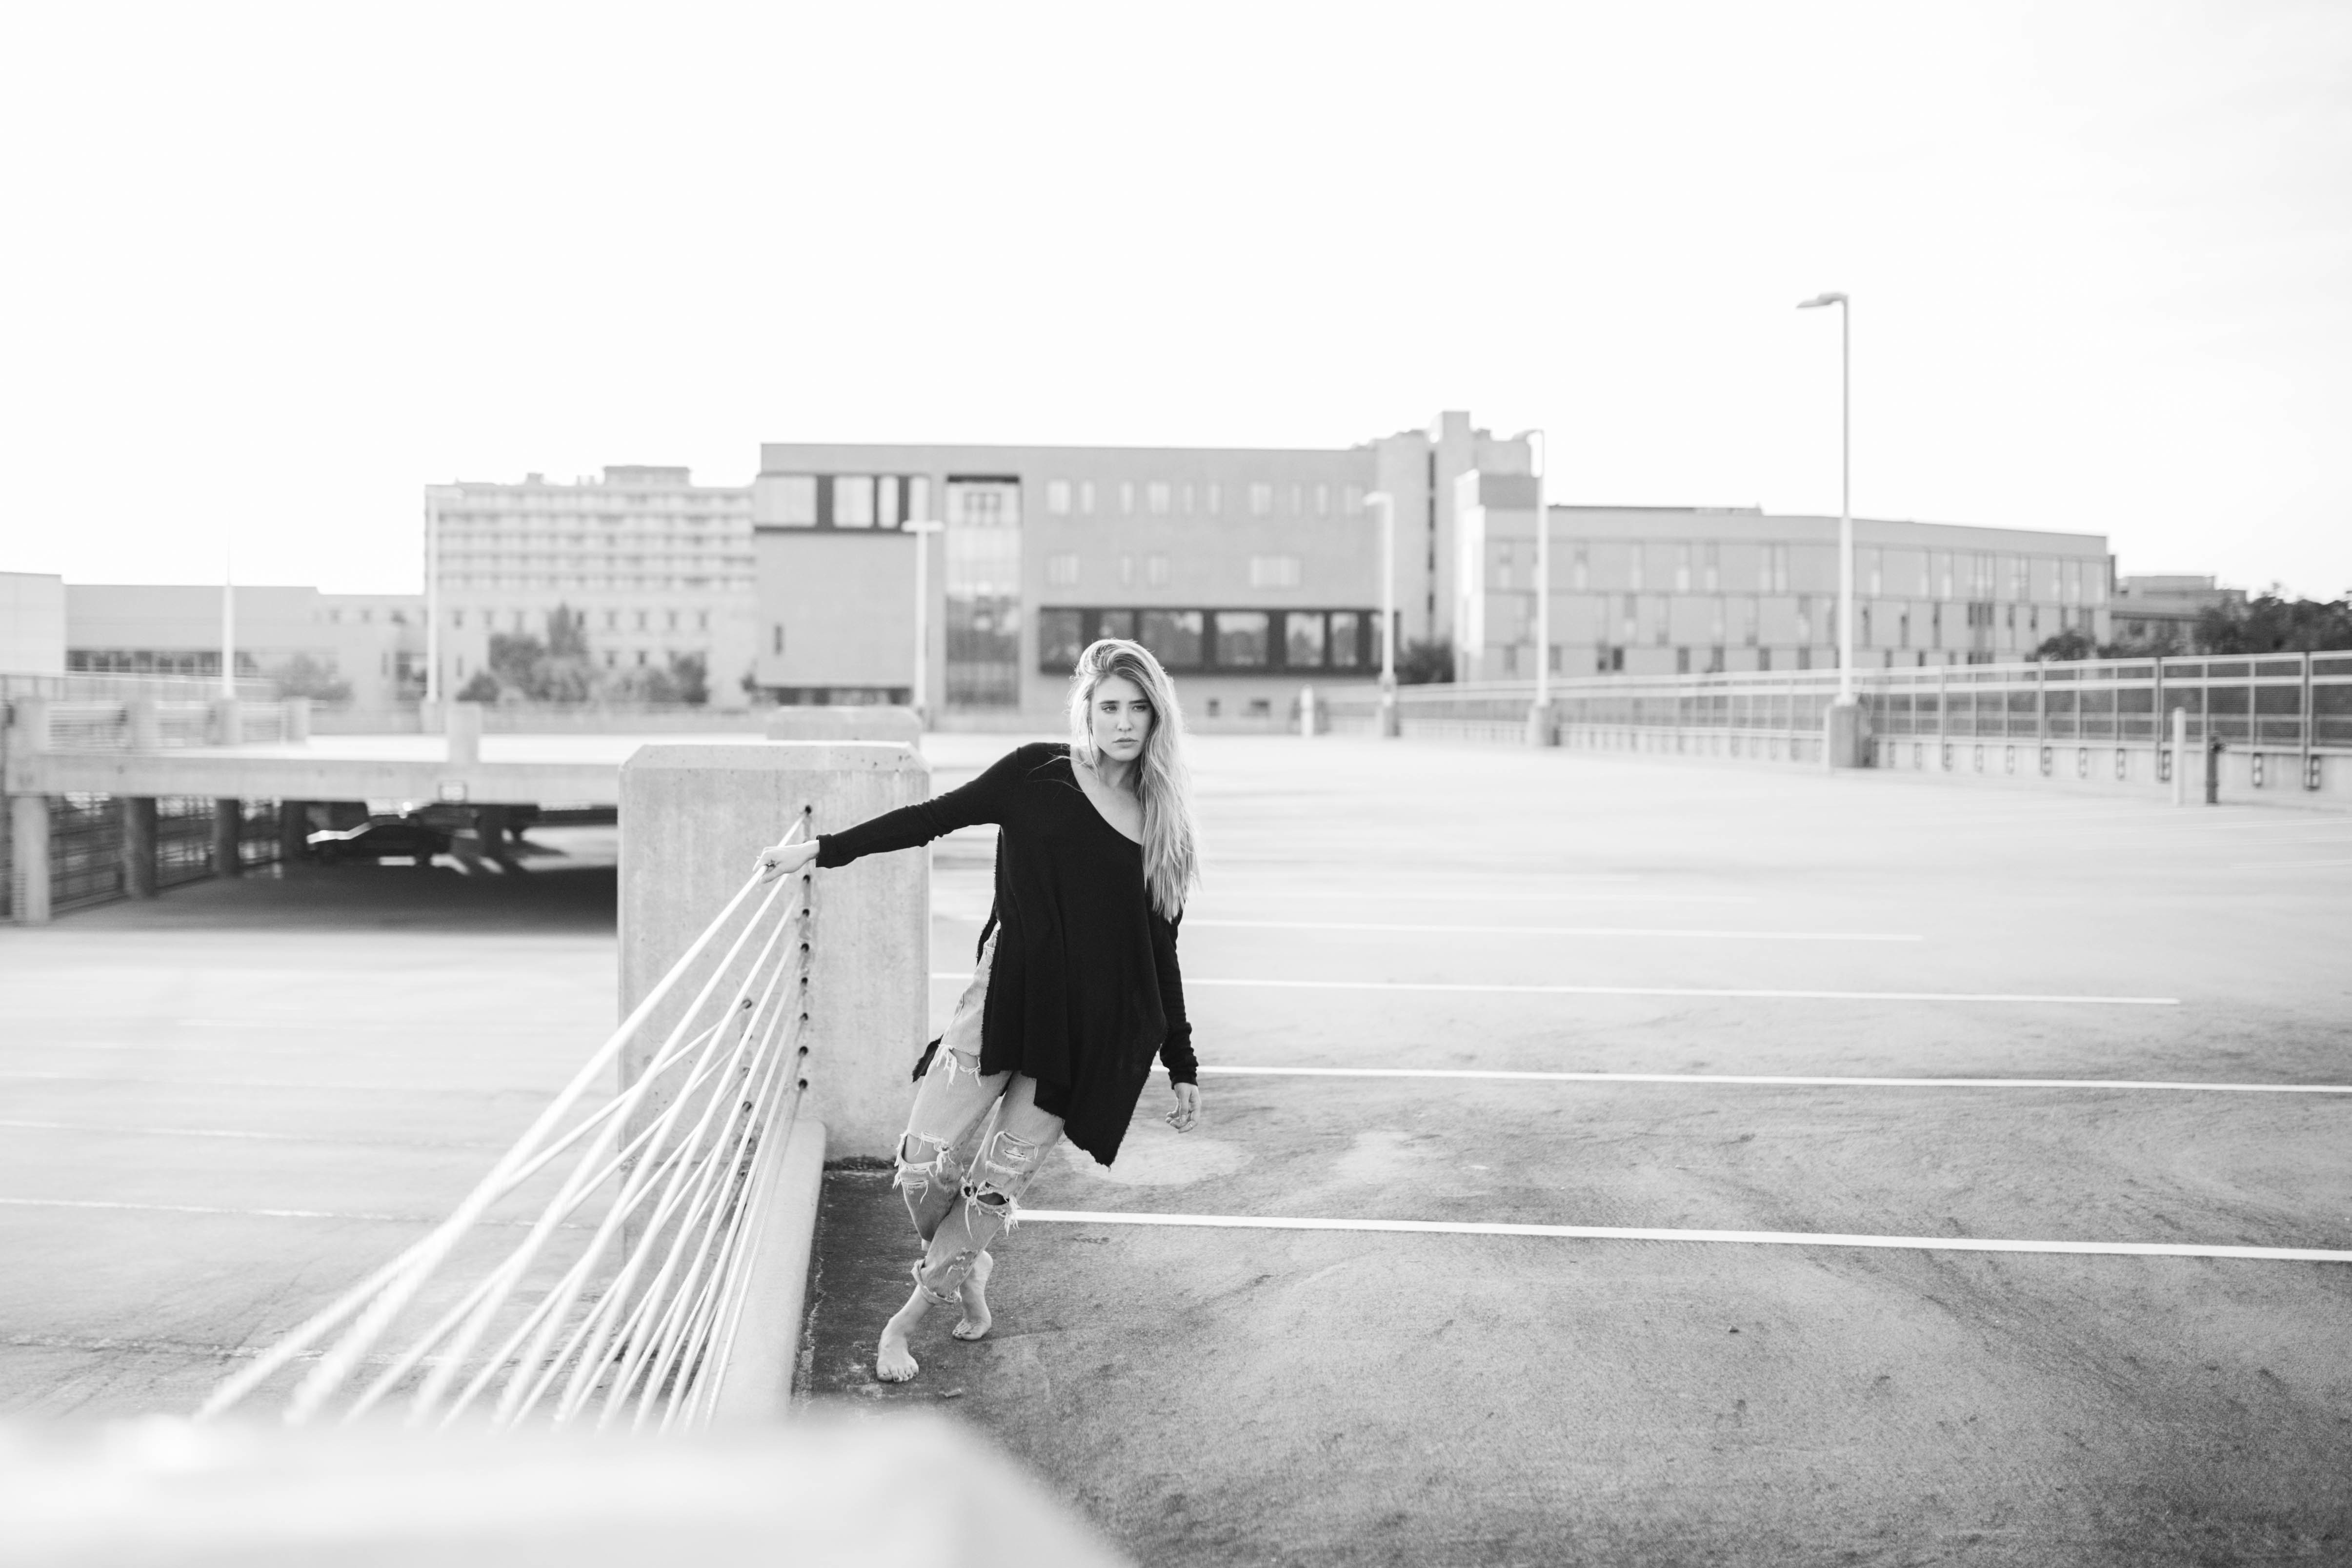
person, winter, black and white, girl, woman, white, photography, cute, female, young, fashion, black, monochrome, lifestyle, blonde, posing, photograph, casual, monochrome photography, teenage girl, ourdoors